Thelma Van Norte

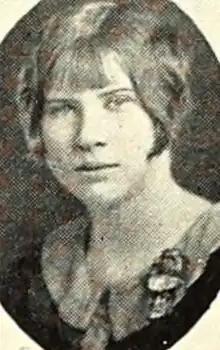
Thelma Augostat (later Van Norte), from the 1927 yearbook of Arsenal Technical High School in Indianapolis

Thelma Louise Van Norte ( Augostat; January 12, 1912 – August 9, 1985) was an American medical records librarian. She received the National Public Personnel Award in 1966, from the President's Committee on Employment of the Handicapped, for her work in training blind medical transcriptionists.